Endeavour (crater)

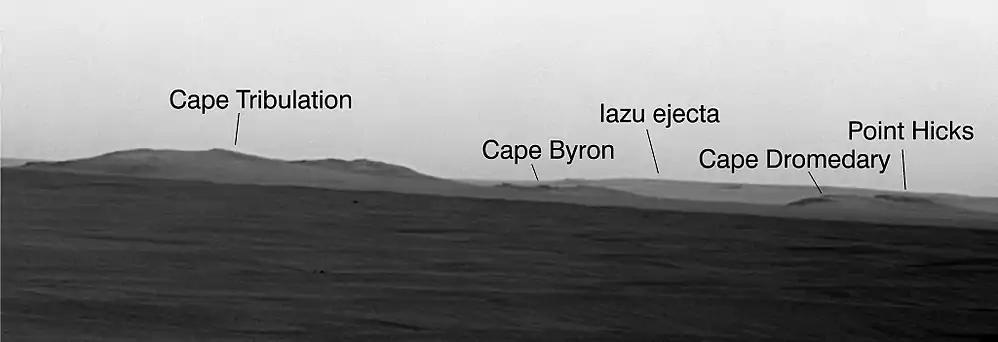
Here is the view from the rover's perspective from that location noted in the above top-down view. The white lines indicate the rover's field of view

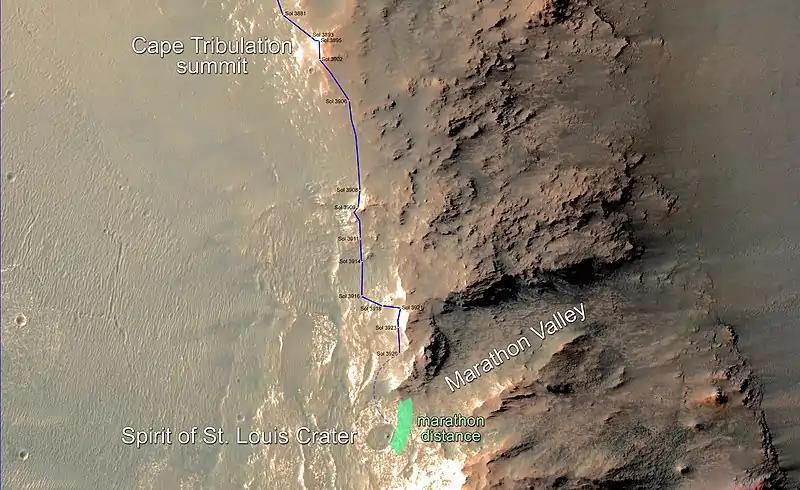
"Opportunity"s traverse up to February 2015 as it approached Spirit of St. Louis Crater and Marathon Valley, and came close to traveling the distance of a traditional marathon (about 26 miles or 42 km)

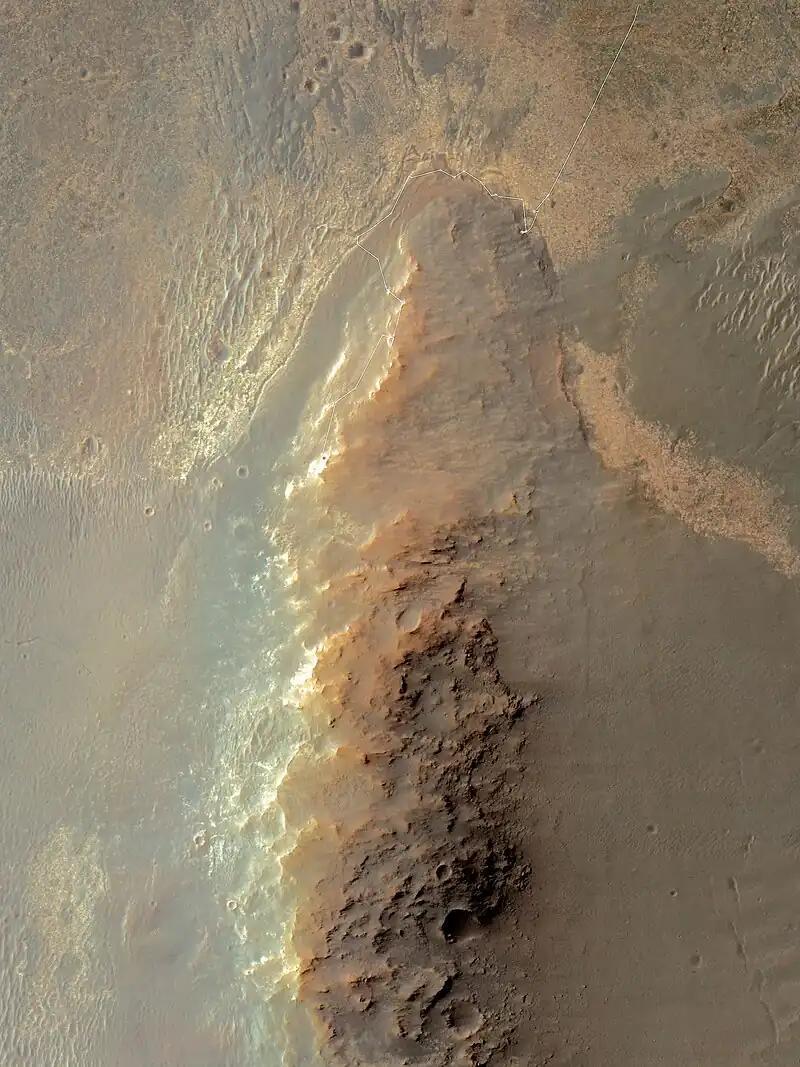
Solander Point

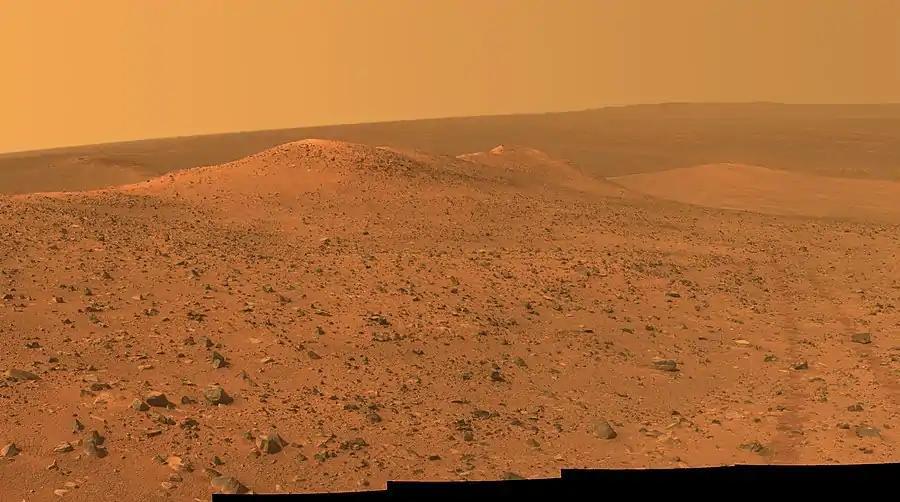
Wdowiak Ridge on the North-Western rim of Endeavour. MER-B recorded this panorama on Sept. 17, 2014 (Sol 3,786)

In December 2011, "Opportunity" rover discovered a vein of gypsum sticking out of the soil along the rim of Endeavour. Tests confirmed that it contained calcium, sulfur, and water. The mineral gypsum is the best match for the data. It likely formed from mineral-rich water moving through a crack in the rock. The vein is called "Homestake." It could have been produced in conditions more neutral than the harshly acidic conditions indicated by the other sulfate deposits; hence this environment may have been more hospitable for a large variety of living organisms. Homestake is in a zone where the sulfate-rich sedimentary bedrock of the plains meets older, volcanic bedrock exposed at the rim of Endeavour.